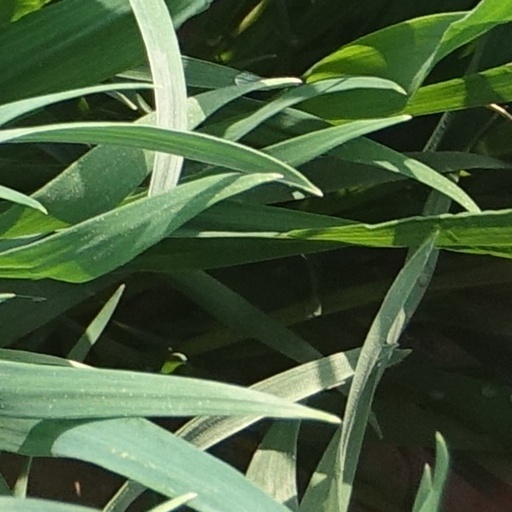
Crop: wheat